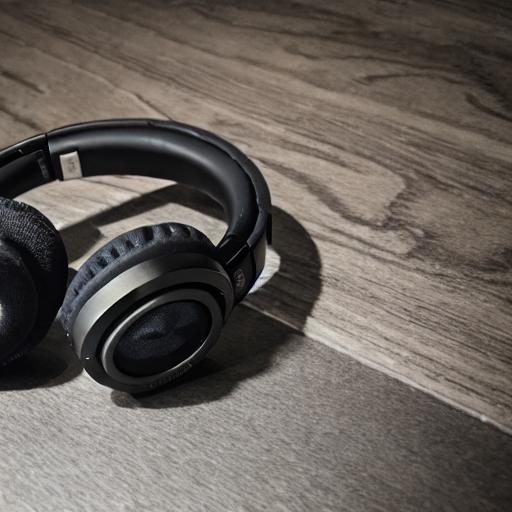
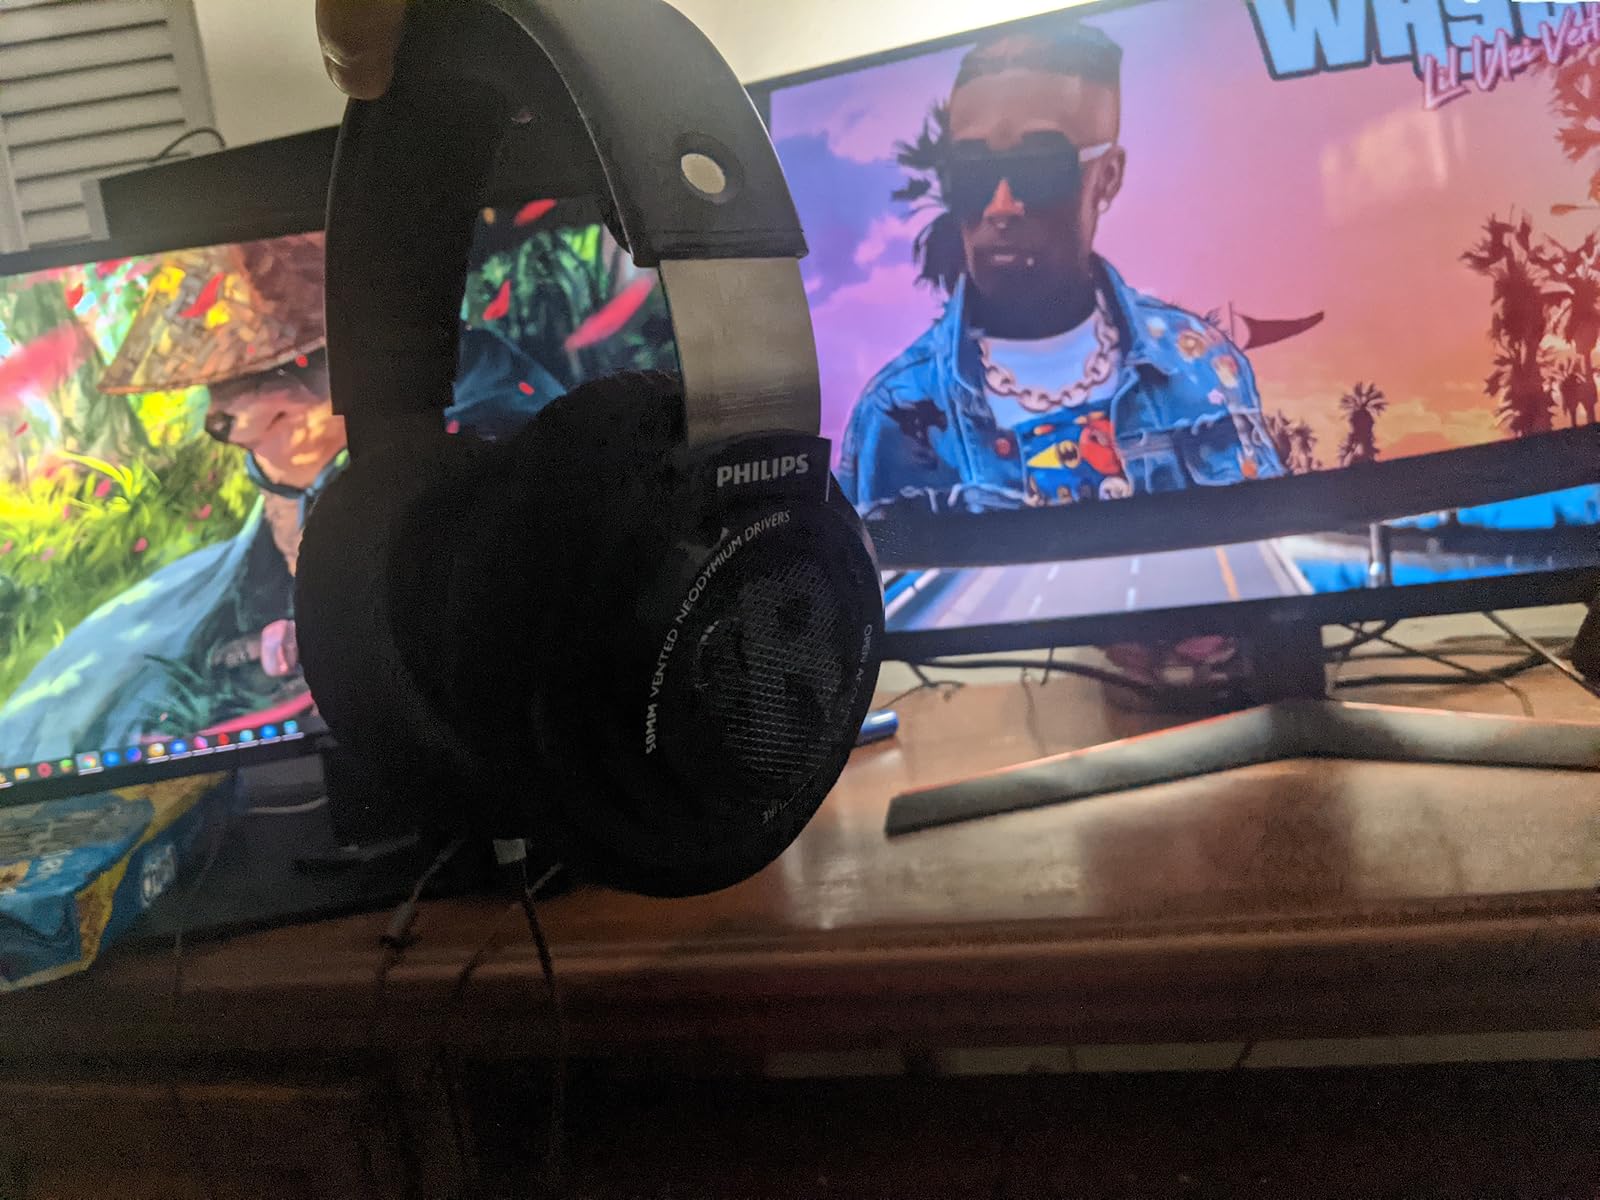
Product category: headphones
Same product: no